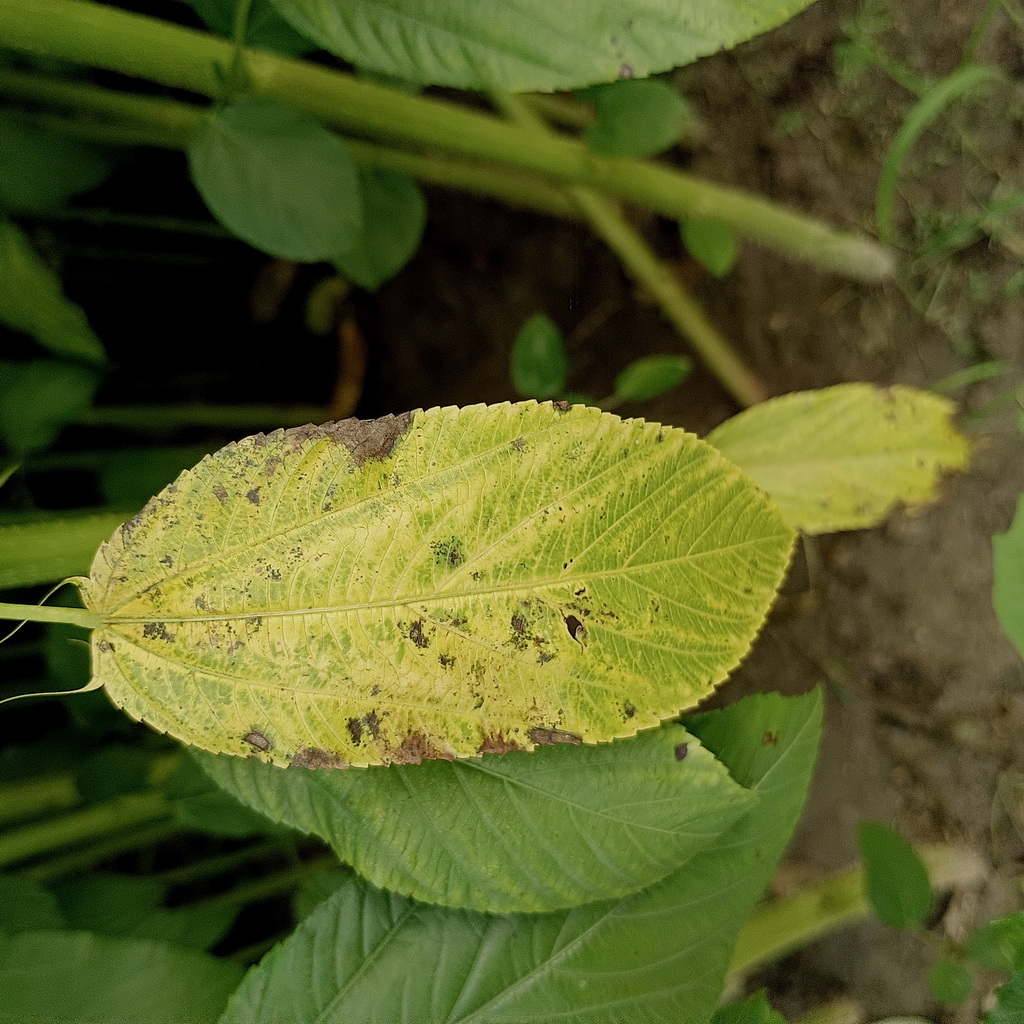
Label: Mosaic